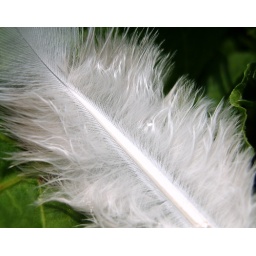
soft white pigeon feather in detail with dew included! view large